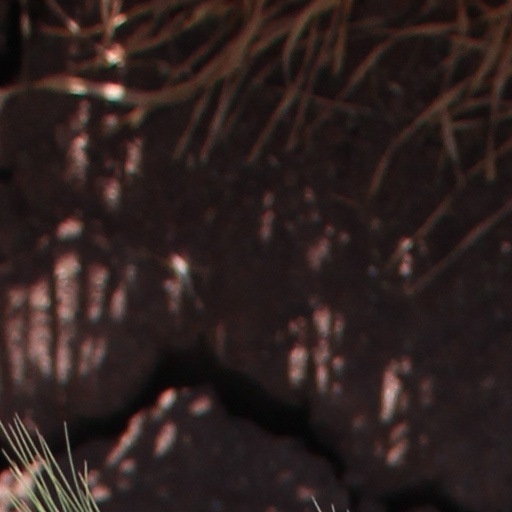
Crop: wheat